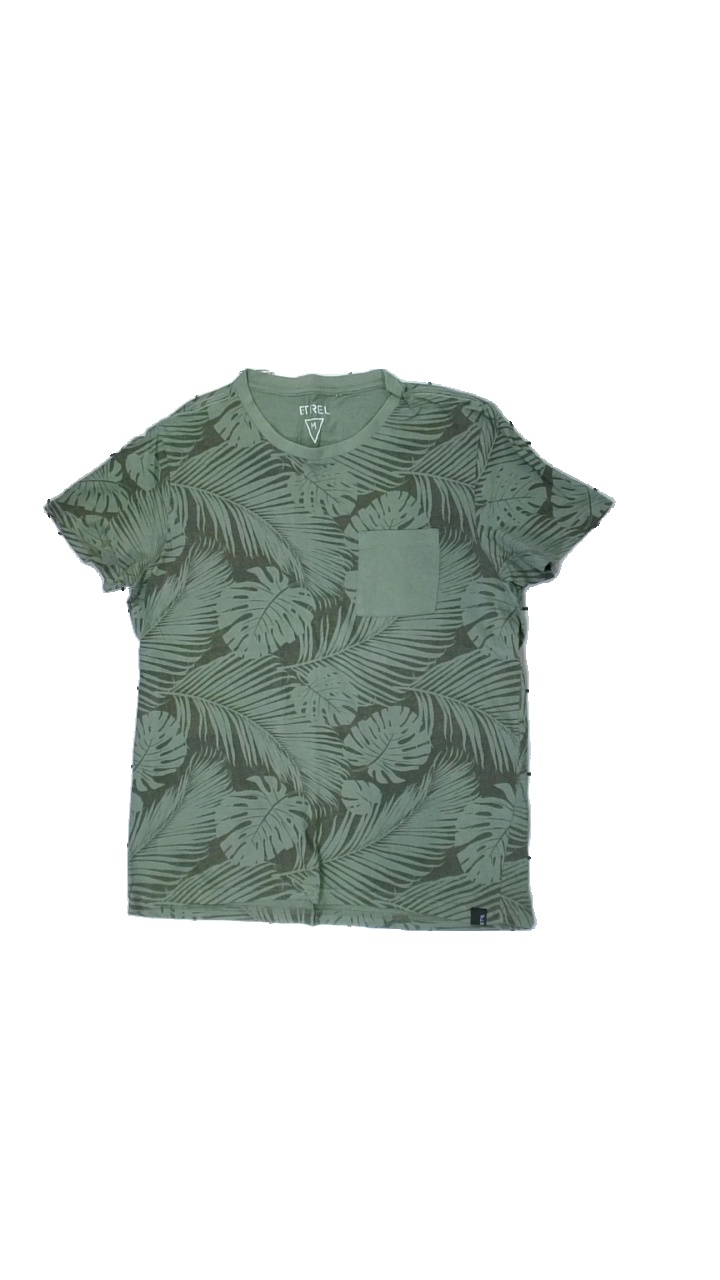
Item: T-shirt (Men)
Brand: Etirel
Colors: Green
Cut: Regular, C-collar
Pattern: Floral print
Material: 100% Cotton
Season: All
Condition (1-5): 5
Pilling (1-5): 5
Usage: Reuse
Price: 50-100